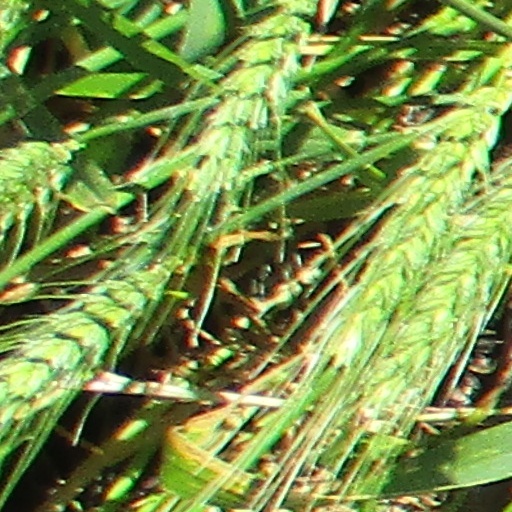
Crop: wheat